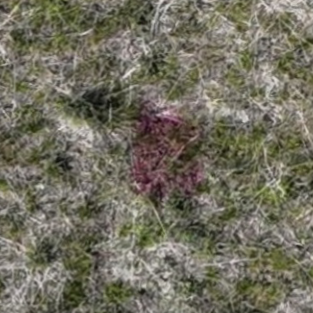
Month: may
Dye color: red
Dye concentration: high